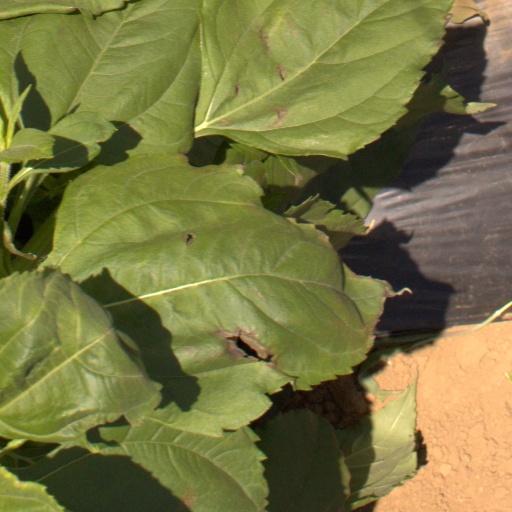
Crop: Jerusalem artichoke